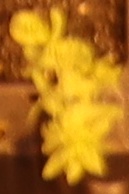
Label: Flax